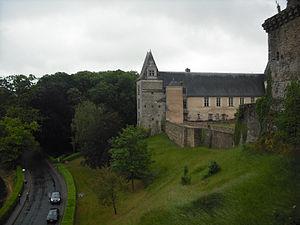
Courtine et Bâtiment des Gardes, château de Châteaubriant, France.